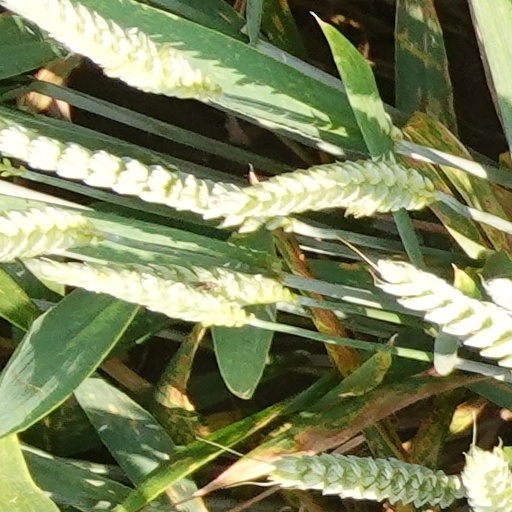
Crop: wheat